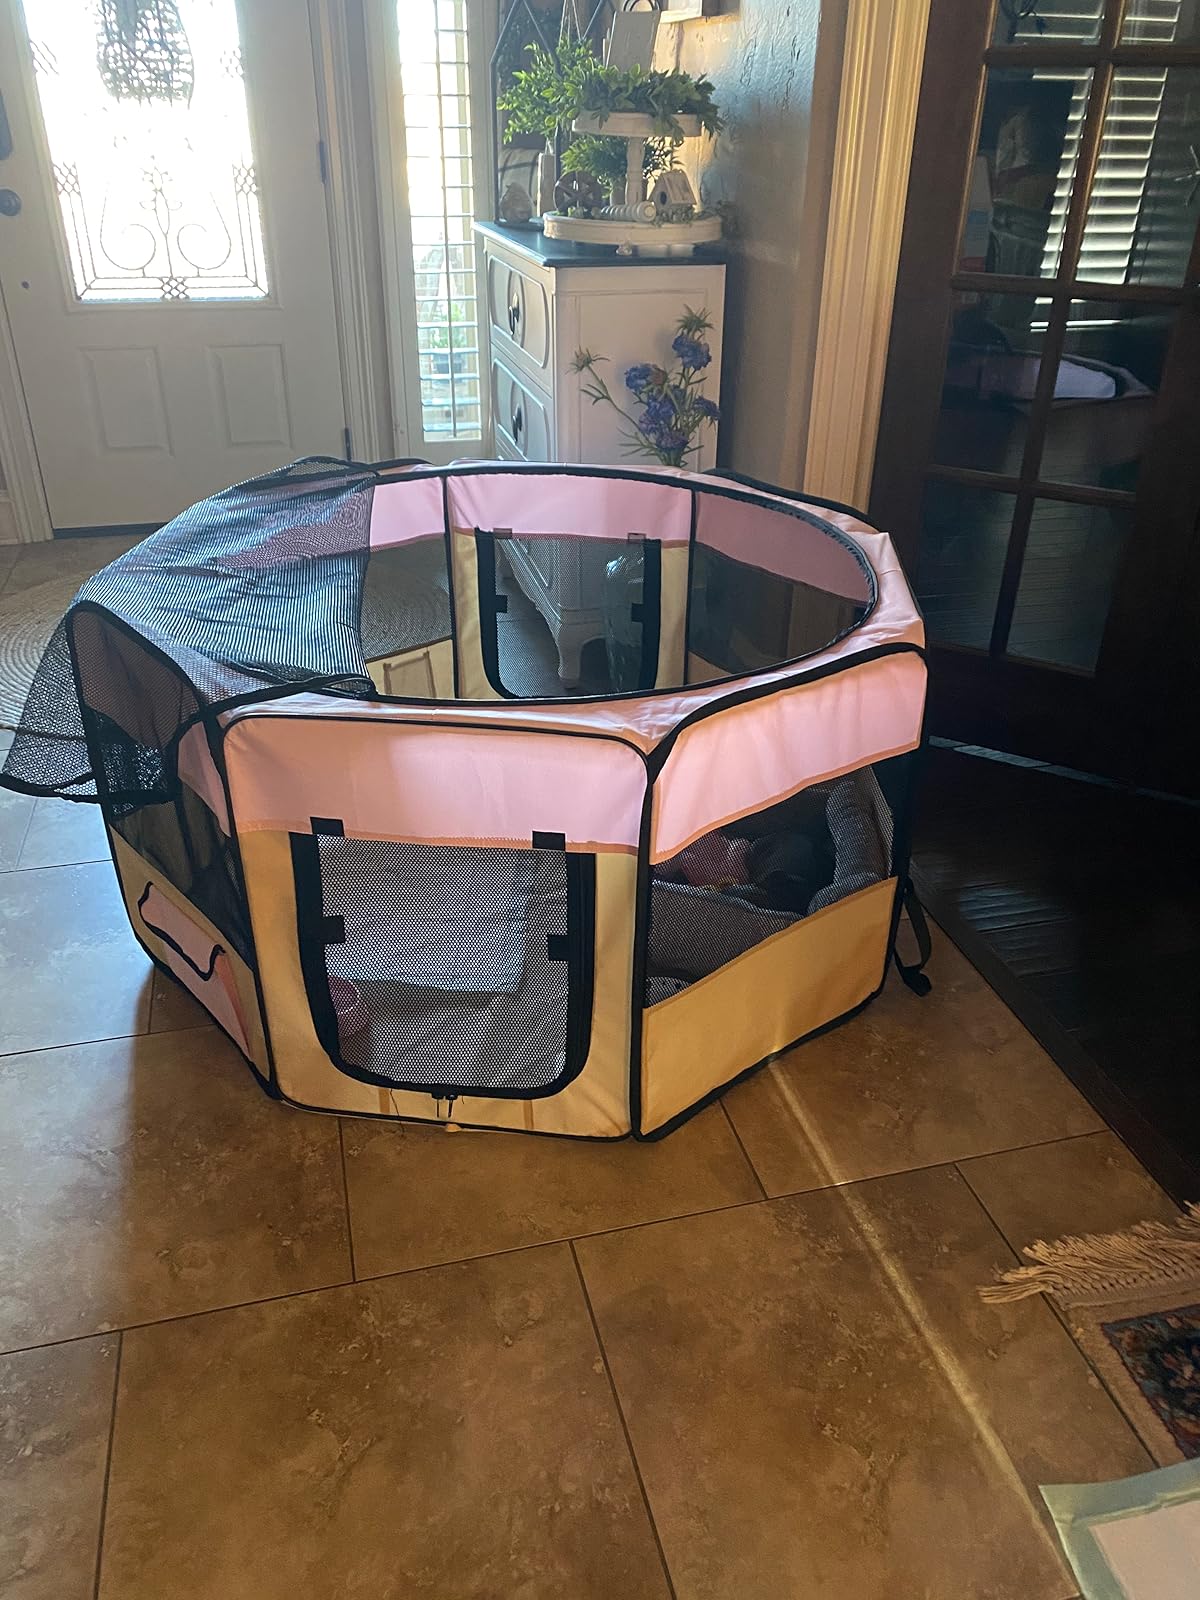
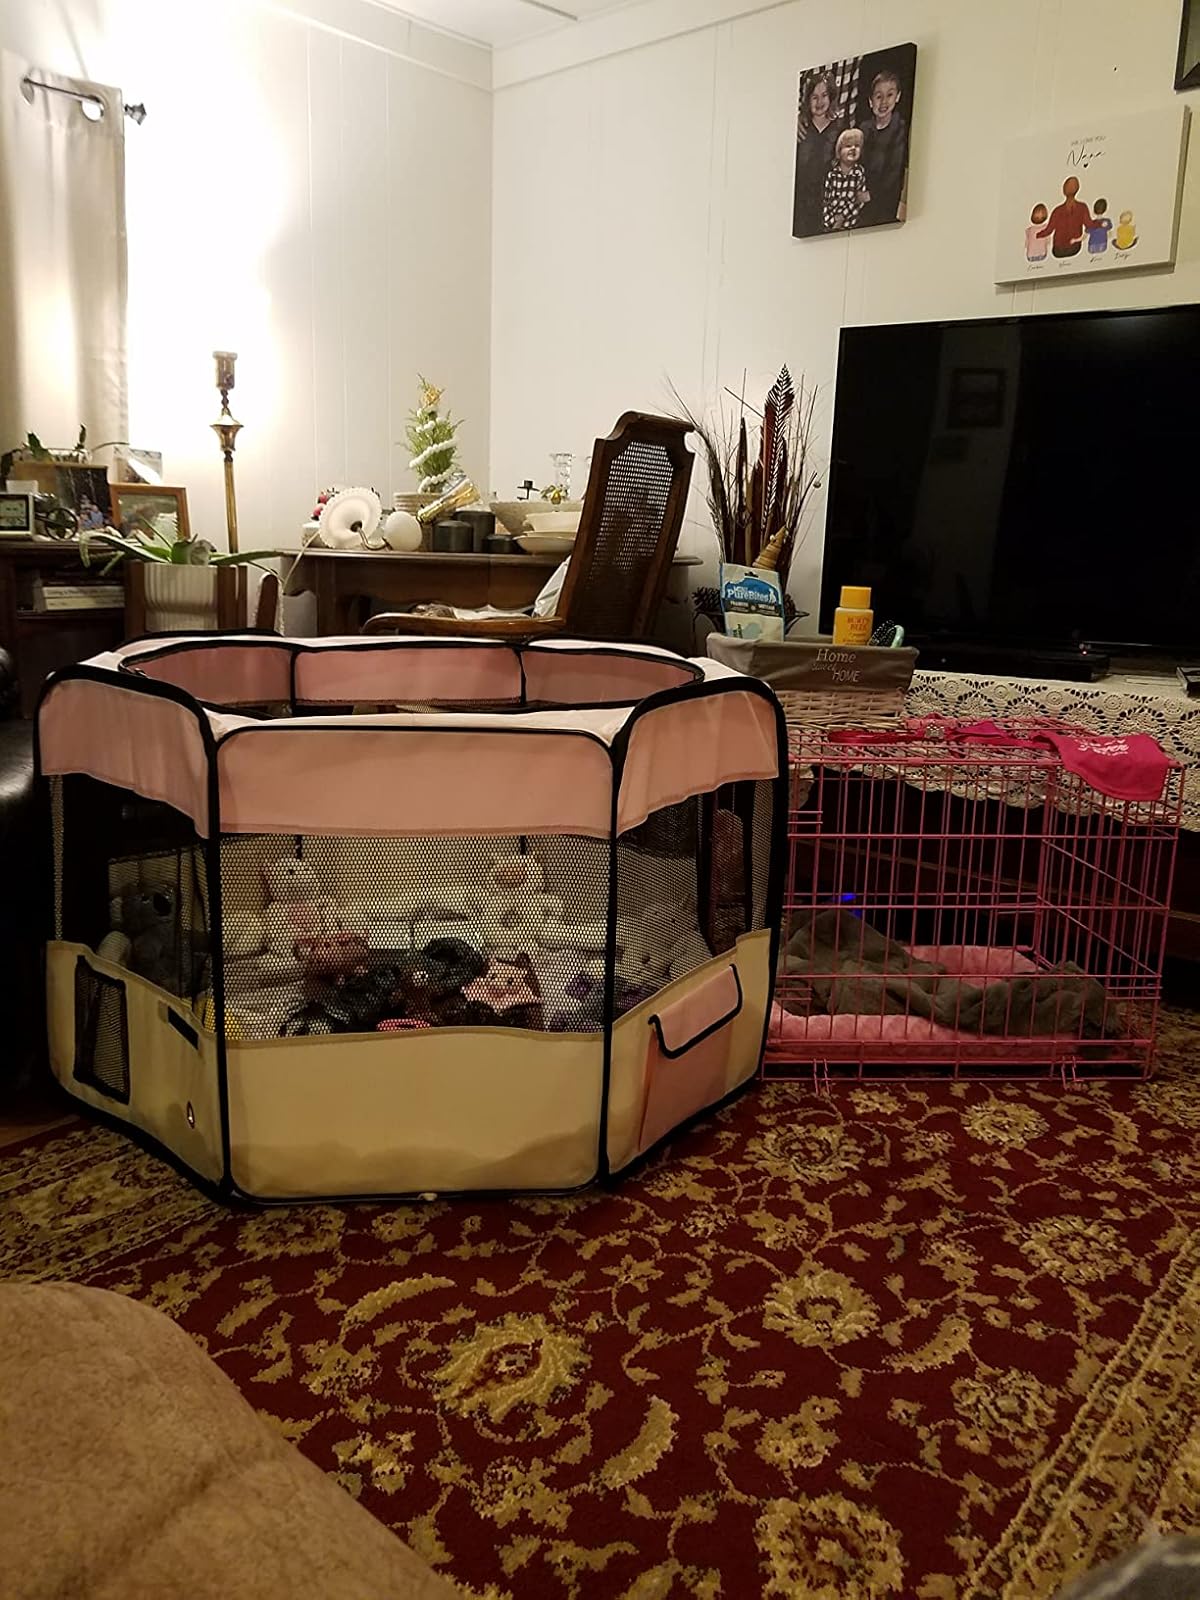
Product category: items_kennel
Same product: no